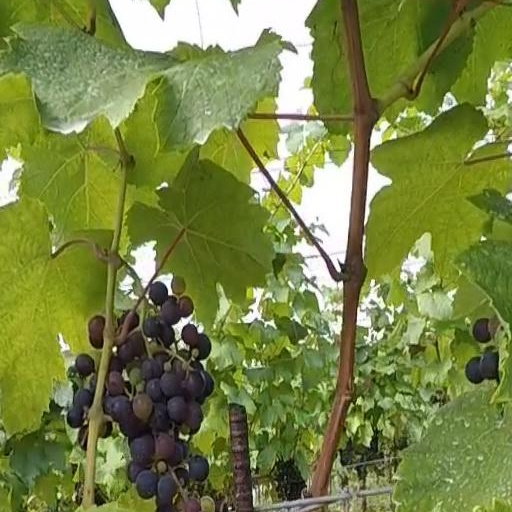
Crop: grape